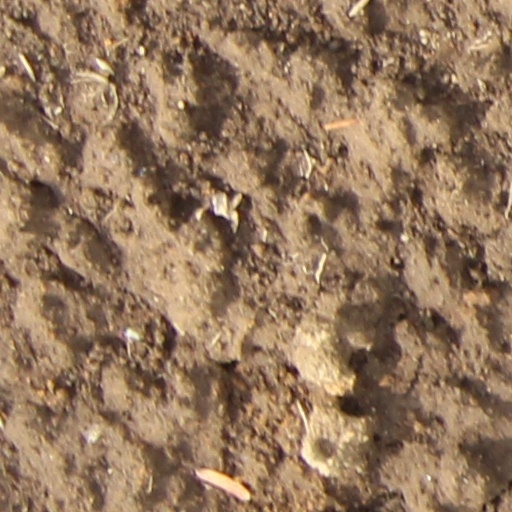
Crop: wheat